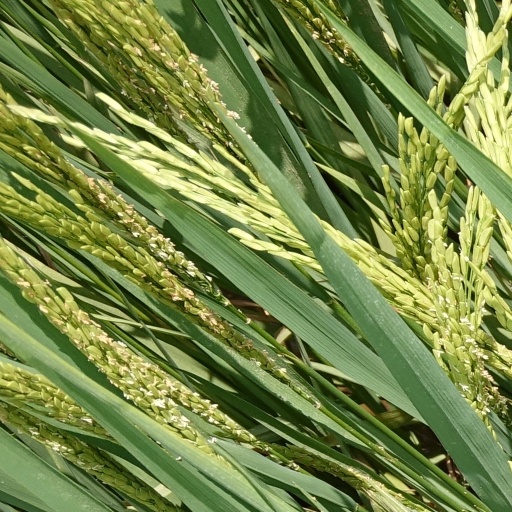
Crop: rice